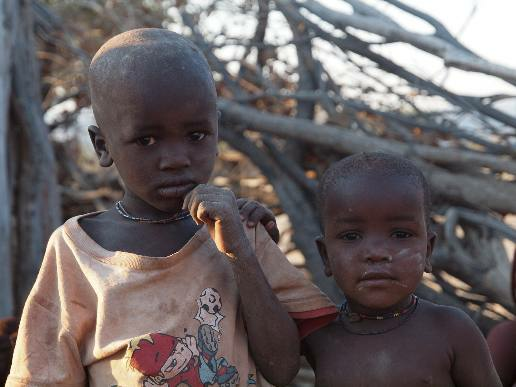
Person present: Yes